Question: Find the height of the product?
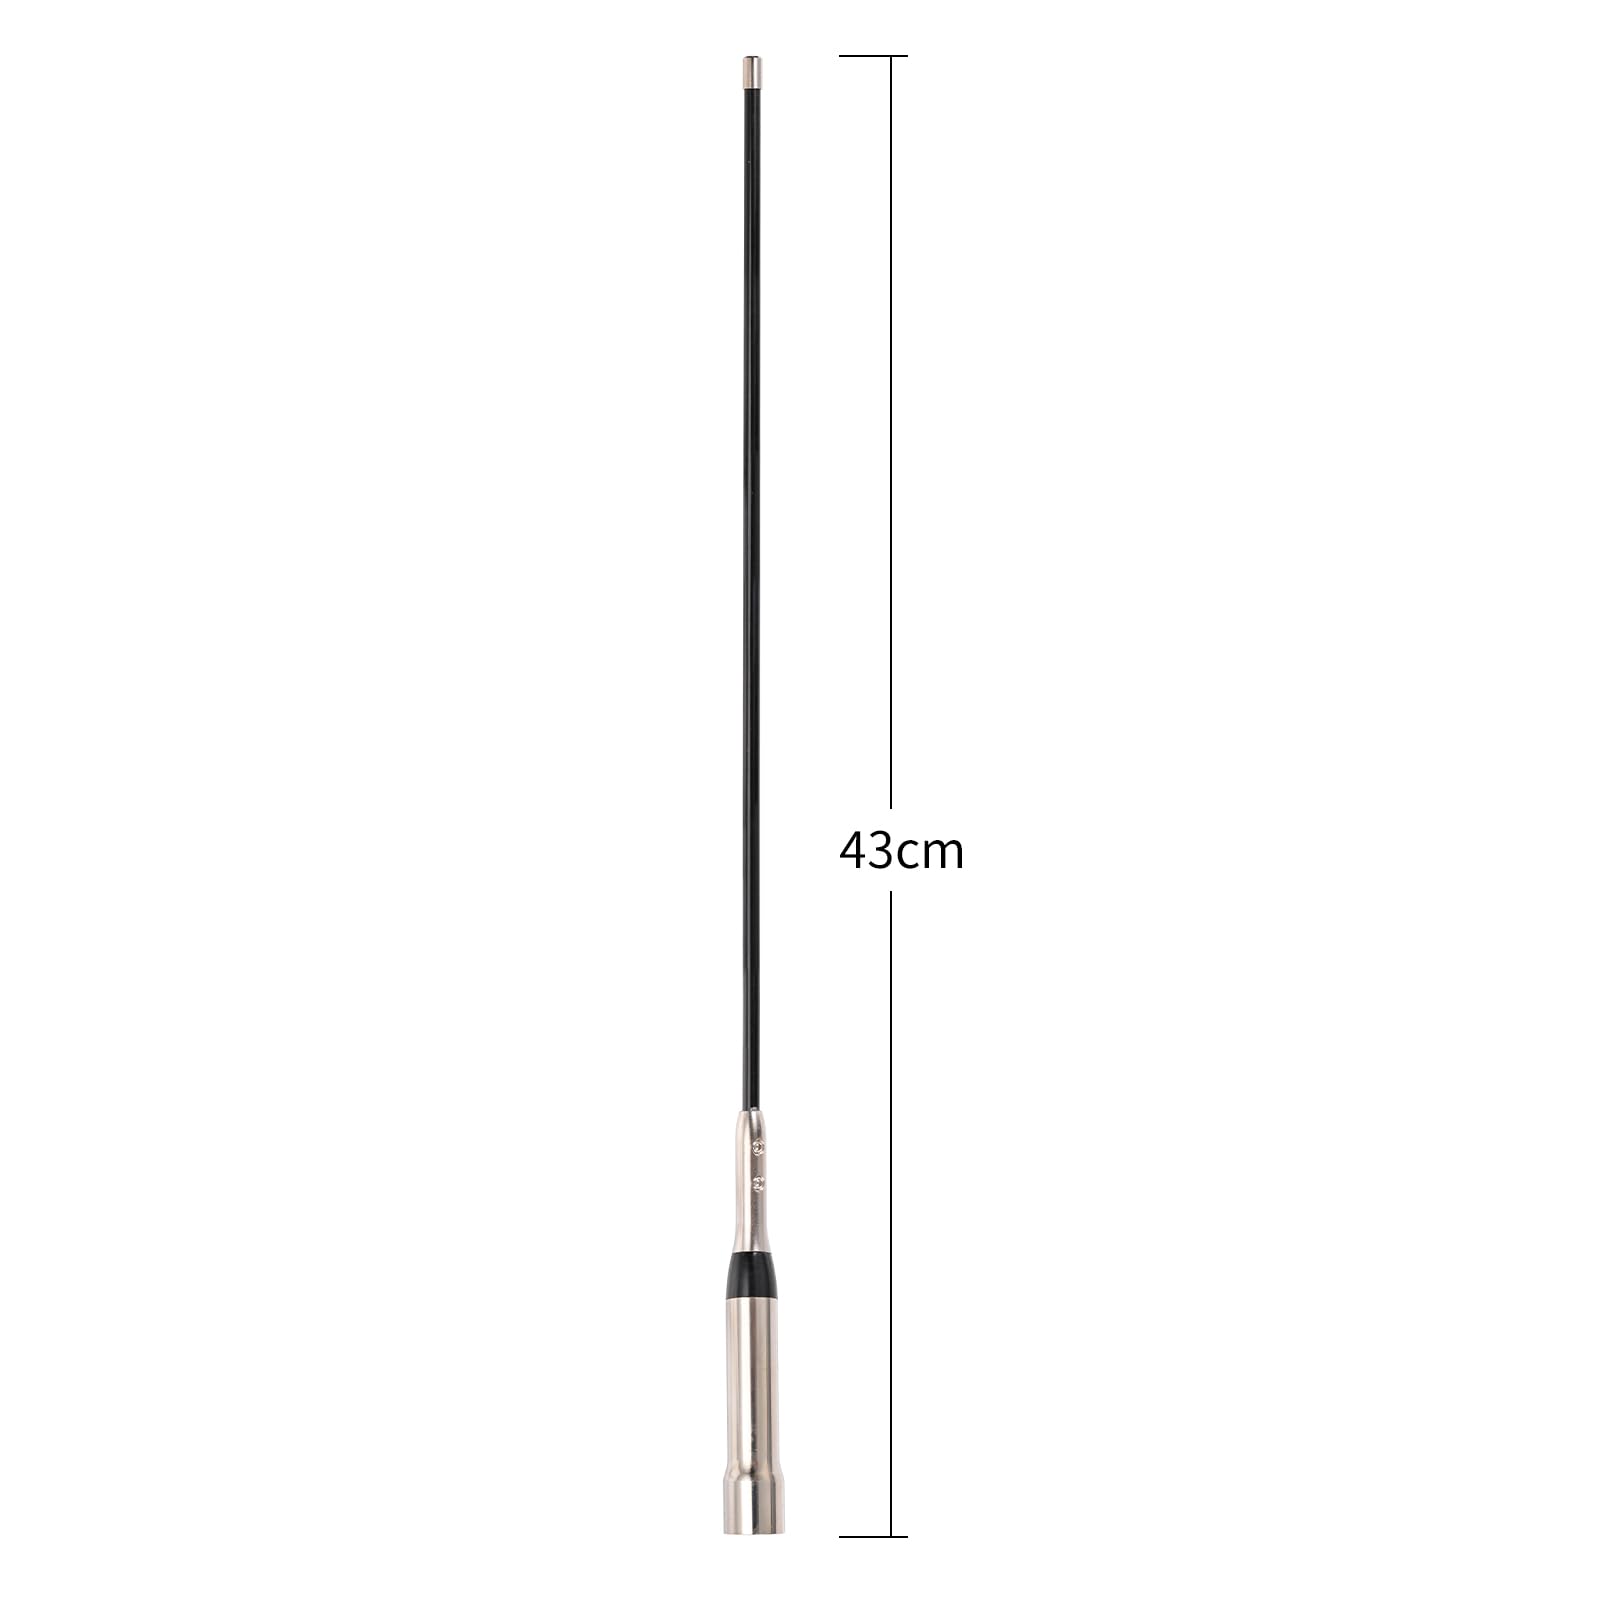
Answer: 43.0 centimetre